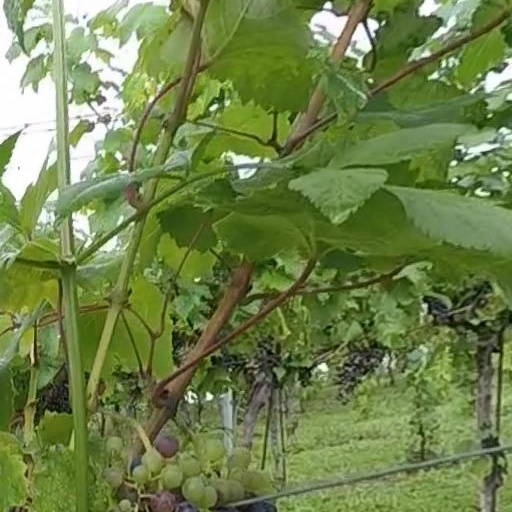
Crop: grape